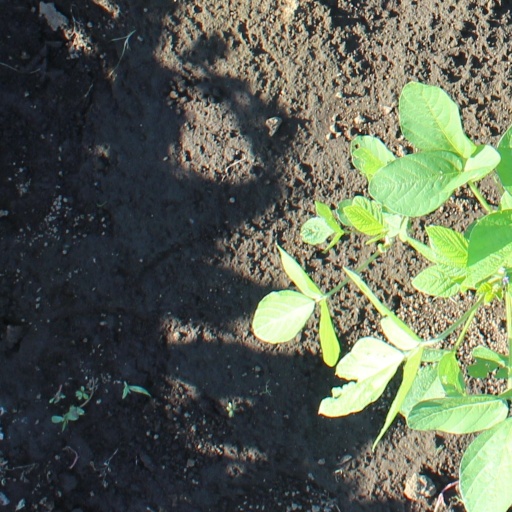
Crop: soybean